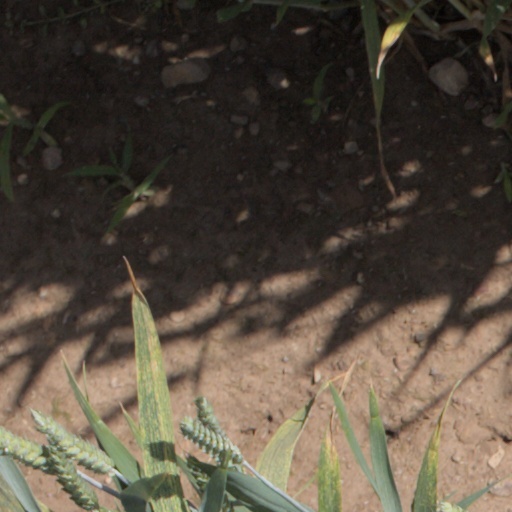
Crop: wheat